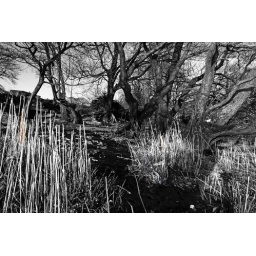
Taken in spring still clearing the backlog..check the little window in the tree branches on the right spooky